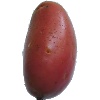
Label: Potato Red Washed 1